Schangnau

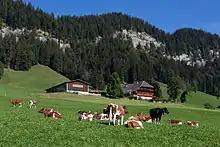
The hamlet Wald in Schangnau

Schangnau has an area of . As of 2012, a total of or 53.3% is used for agricultural purposes, while or 35.8% is forested. The rest of the municipality is or 2.1% is settled (buildings or roads), or 1.1% is either rivers or lakes and or 8.0% is unproductive land.